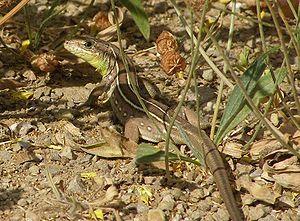
Lacerta trilineata est une espèce de sauriens de la famille des Lacertidae.